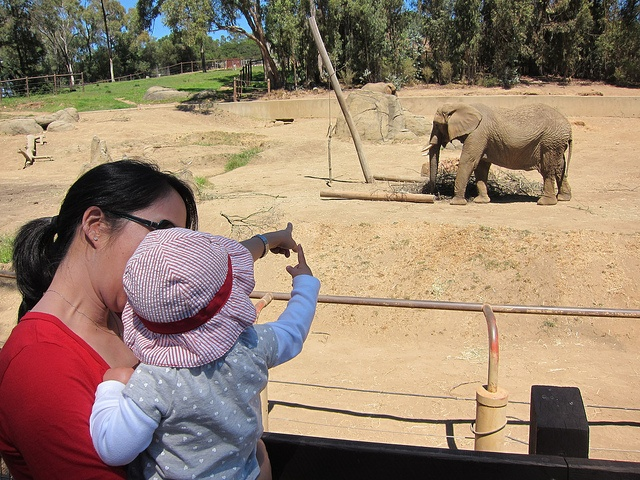
A woman holding a little child in front of an elephant.
An elephant is walking down the dirt path with nothing to do.
a woman and child are looking at an elephant in its pen
Woman with child looking at elephant in zoo enclosure.
A woman holding a small infant in her arm and pointing over a barrier to an elephant that is in the dirt area.